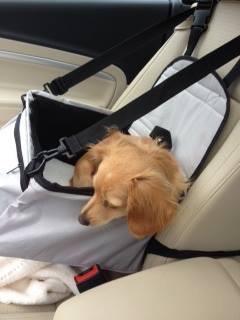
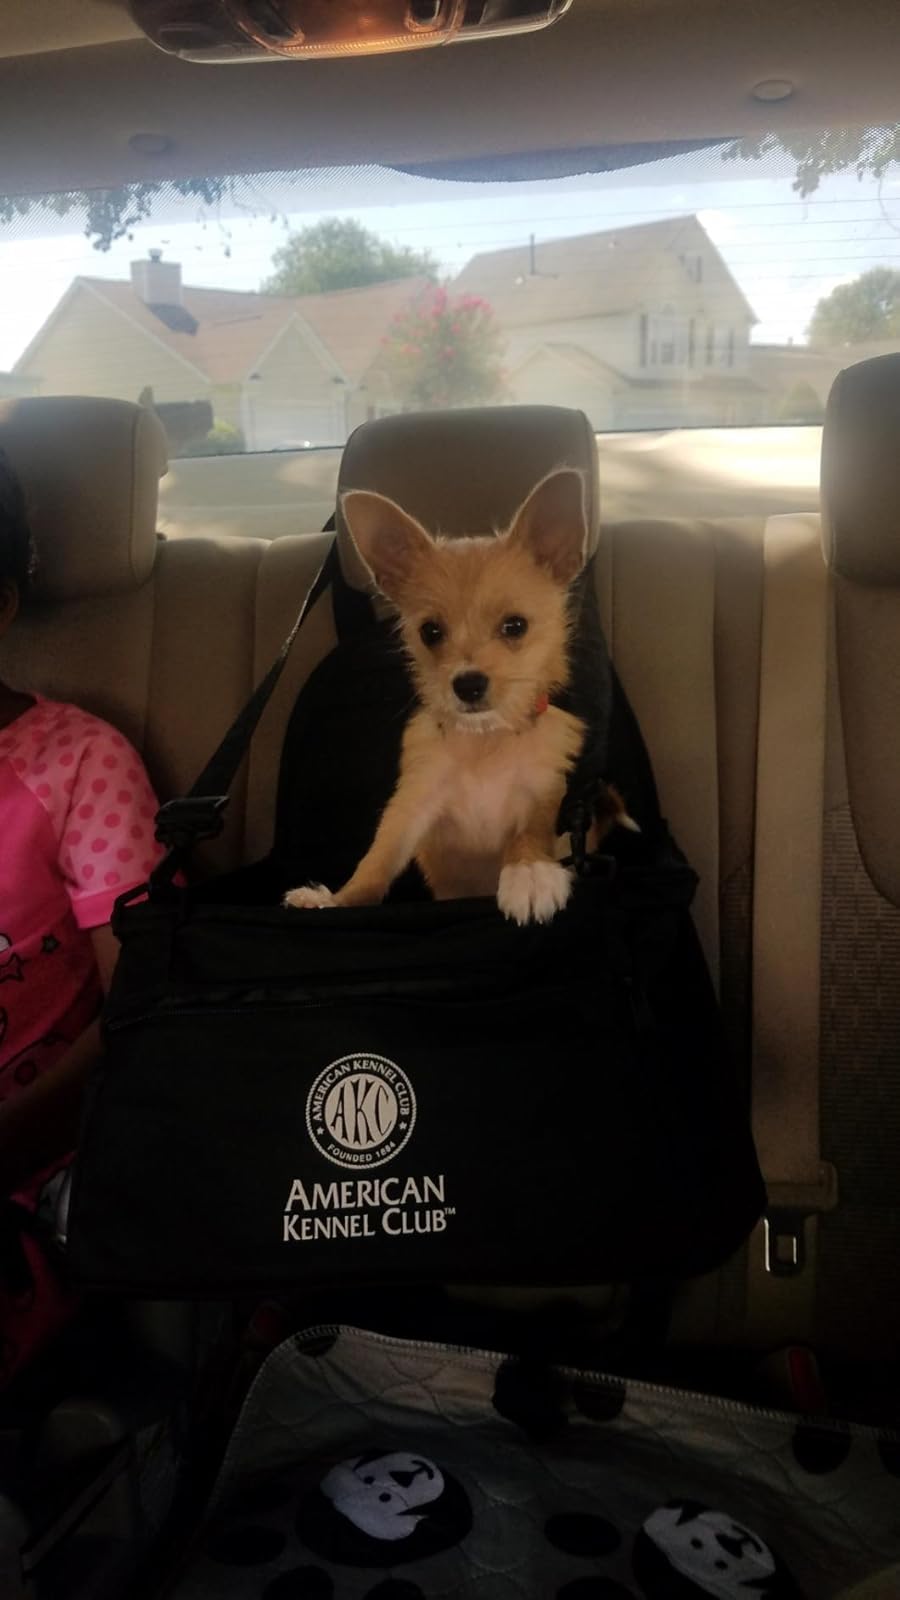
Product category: items_kennel
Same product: no